1st Worcestershire Artillery Volunteers

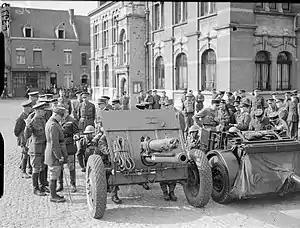
Modernised 18-pdr being inspected in France, April 1940.

The 2nd Line brigade was formed in the autumn of 1914, and in January 1915 it joined the 2nd South Midland Division (later 61st (2nd South Midland) Division) at Northampton. It was commanded by Colonel Ralph Lyon, former CO of 1st Worcester RGA (V) who had been recalled from the TF Reserve. While stationed at Northampton, the division formed part of First Army of Central Force, but once the 48th Division had gone to France, the 61st replaced it around Chelmsford as part of Third Army, Central Force, responsible for coastal defence. By the summer of 1915 2/II South Midland Bde was stationed at Northampton and at camps across Essex, at Ingatestone, Epping and Writtle (Brigade HQ), with gun drill carried out at Hylands Park. Equipment was scarce, and until the end of 1915 the only guns available for training were obsolete French De Bange 90 mm guns. The divisional artillery carried out field training around Hatfield Peverel and Woodham Walter. In September 1915 2/II South Midland Bde exchanged camps with 2/IV SM (H) Bde at Great Baddow. In January 1916 the brigade received four of the obsolescent 15-pounders that had equipped 1st Line TF units and in February the division moved to Salisbury Plain for final battle training. Only when the division prepared to go overseas were modern 18-pounders issued. In May it concentrated in the Tidworth–Bulford area, and on 16/17 May 1916 2/II (SM) brigade was redesignated CCCVI Brigade RFA (306 Bde) and the batteries became A, B and C. It was joined by 2/4th Warwickshire (Howitzer) Bty from 2/IV South Midland Brigade (now CCCCVIII Bde), which became D (H) Bty, equipped with 4.5-inch howitzers.